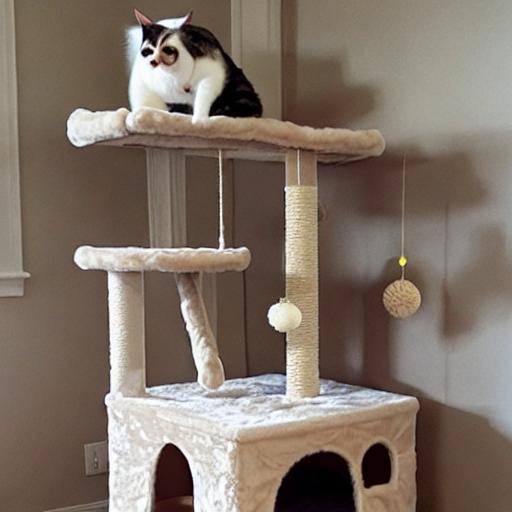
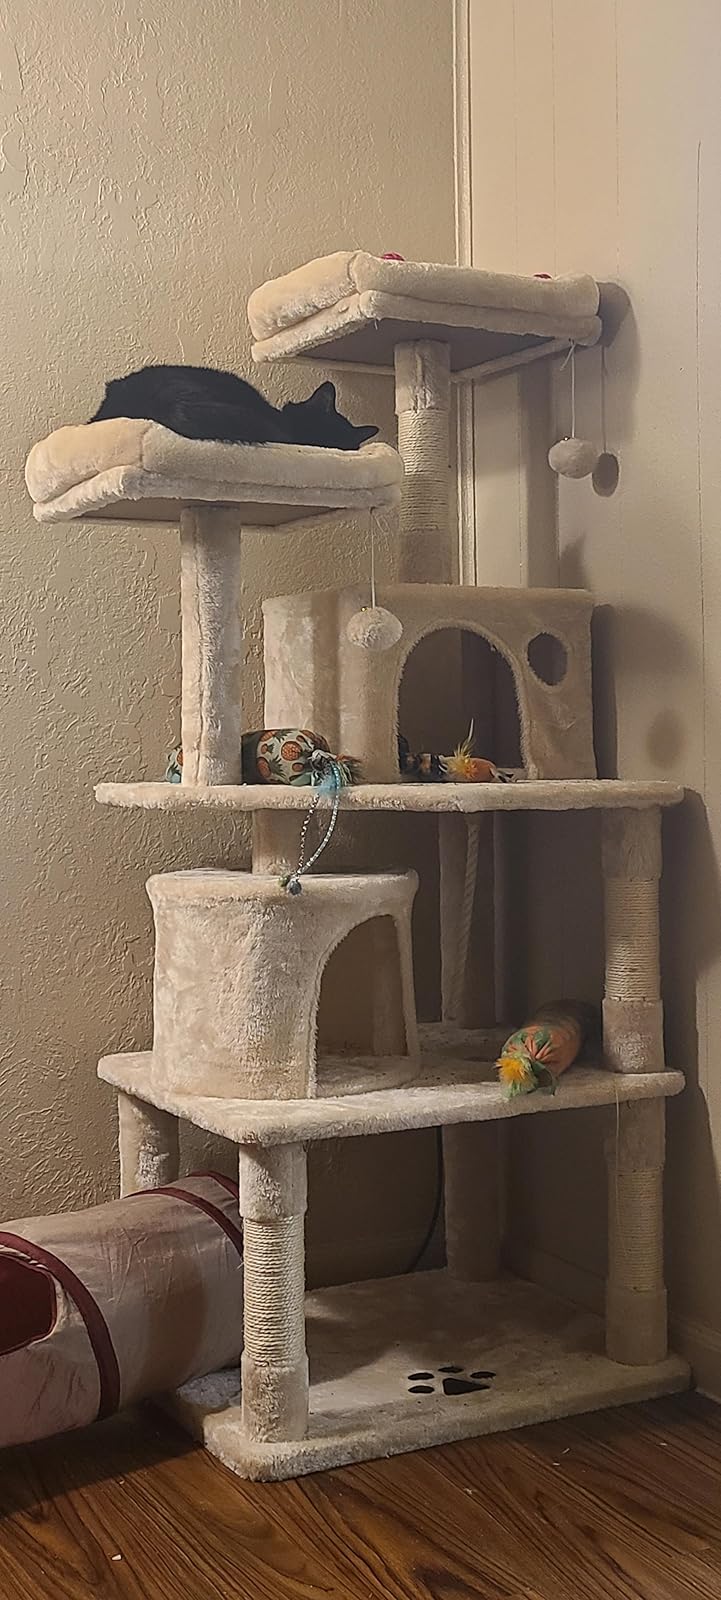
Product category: items_cat tree
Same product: no